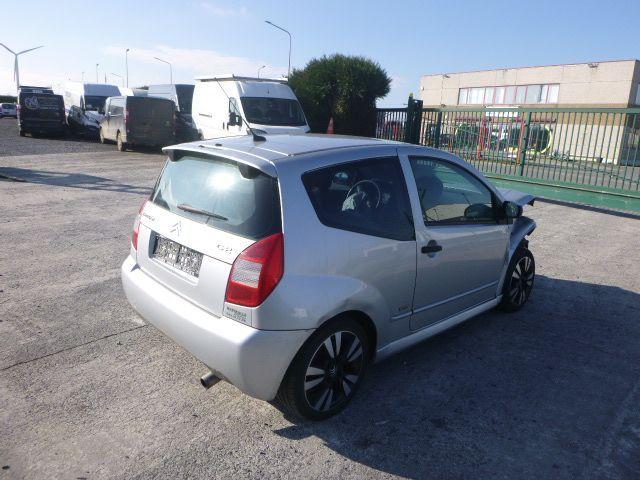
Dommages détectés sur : pare-choc avant, capot, aile avant droite, porte avant droite, porte arrière droite, pare-choc arrière, plaque d'immatriculation arrière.
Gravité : majeur